United Methodist Church

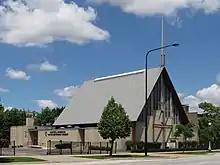
Hartzell Memorial United Methodist church in Chicago, United States

According to The United Methodist Book of Discipline (a new edition of which is usually approved by the United Methodist General Conference every four years), the Church "affirm[s] that all persons are individuals of sacred worth, created in the image of God" and encourages United Methodists to be in ministry with and for all people. During the 2024 General Conference, the United Methodist Church removed previous language prohibiting same-sex marriages and the ordination of partnered LGBTQ clergy. According to polling from Pew Research, the majority of United Methodists in the US support the inclusion of homosexual persons, 60 percent of United Methodists said "homosexuality should be accepted by society", and 40 percent supported same-sex marriage.